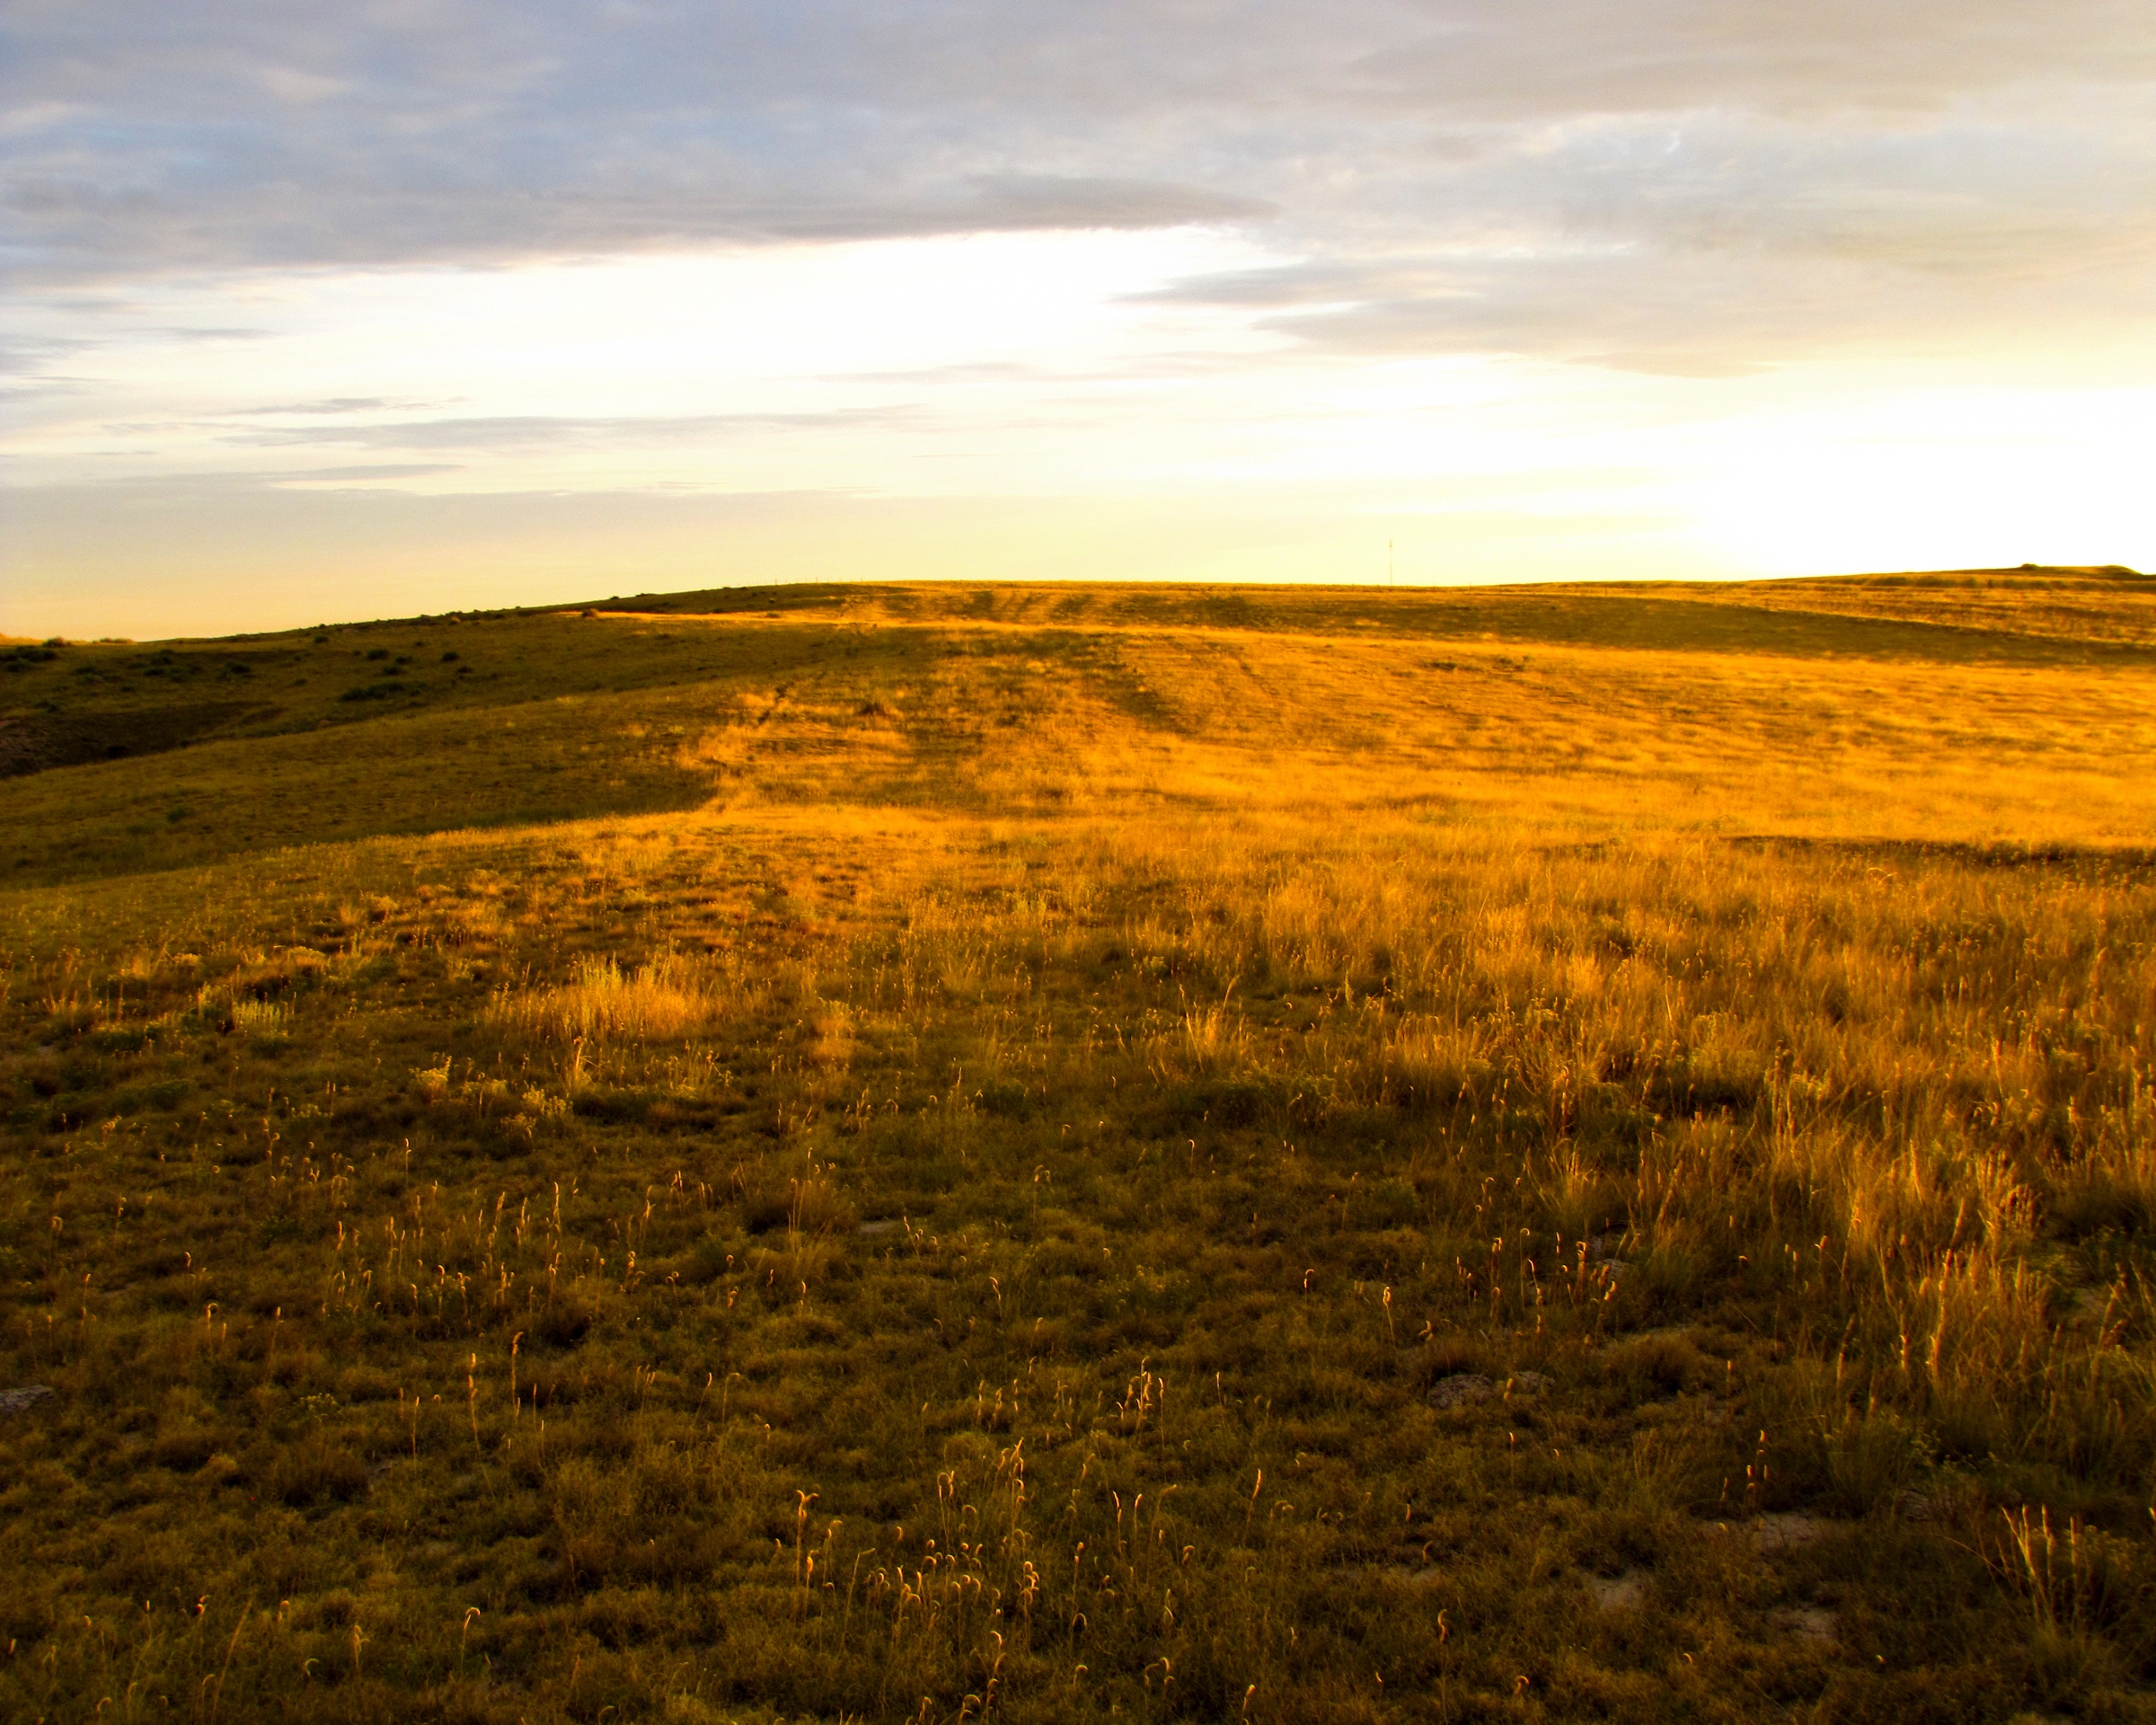
landscape, nature, grass, horizon, marsh, wilderness, mountain, cloud, sky, sun, sunrise, sunset, field, prairie, sunlight, morning, hill, dawn, dusk, evening, savanna, plain, grassland, wetland, plateau, habitat, ecosystem, tundra, steppe, rural area, natural environment, geographical feature, atmospheric phenomenon, grass family, ecoregion